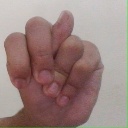
अक्षर: न